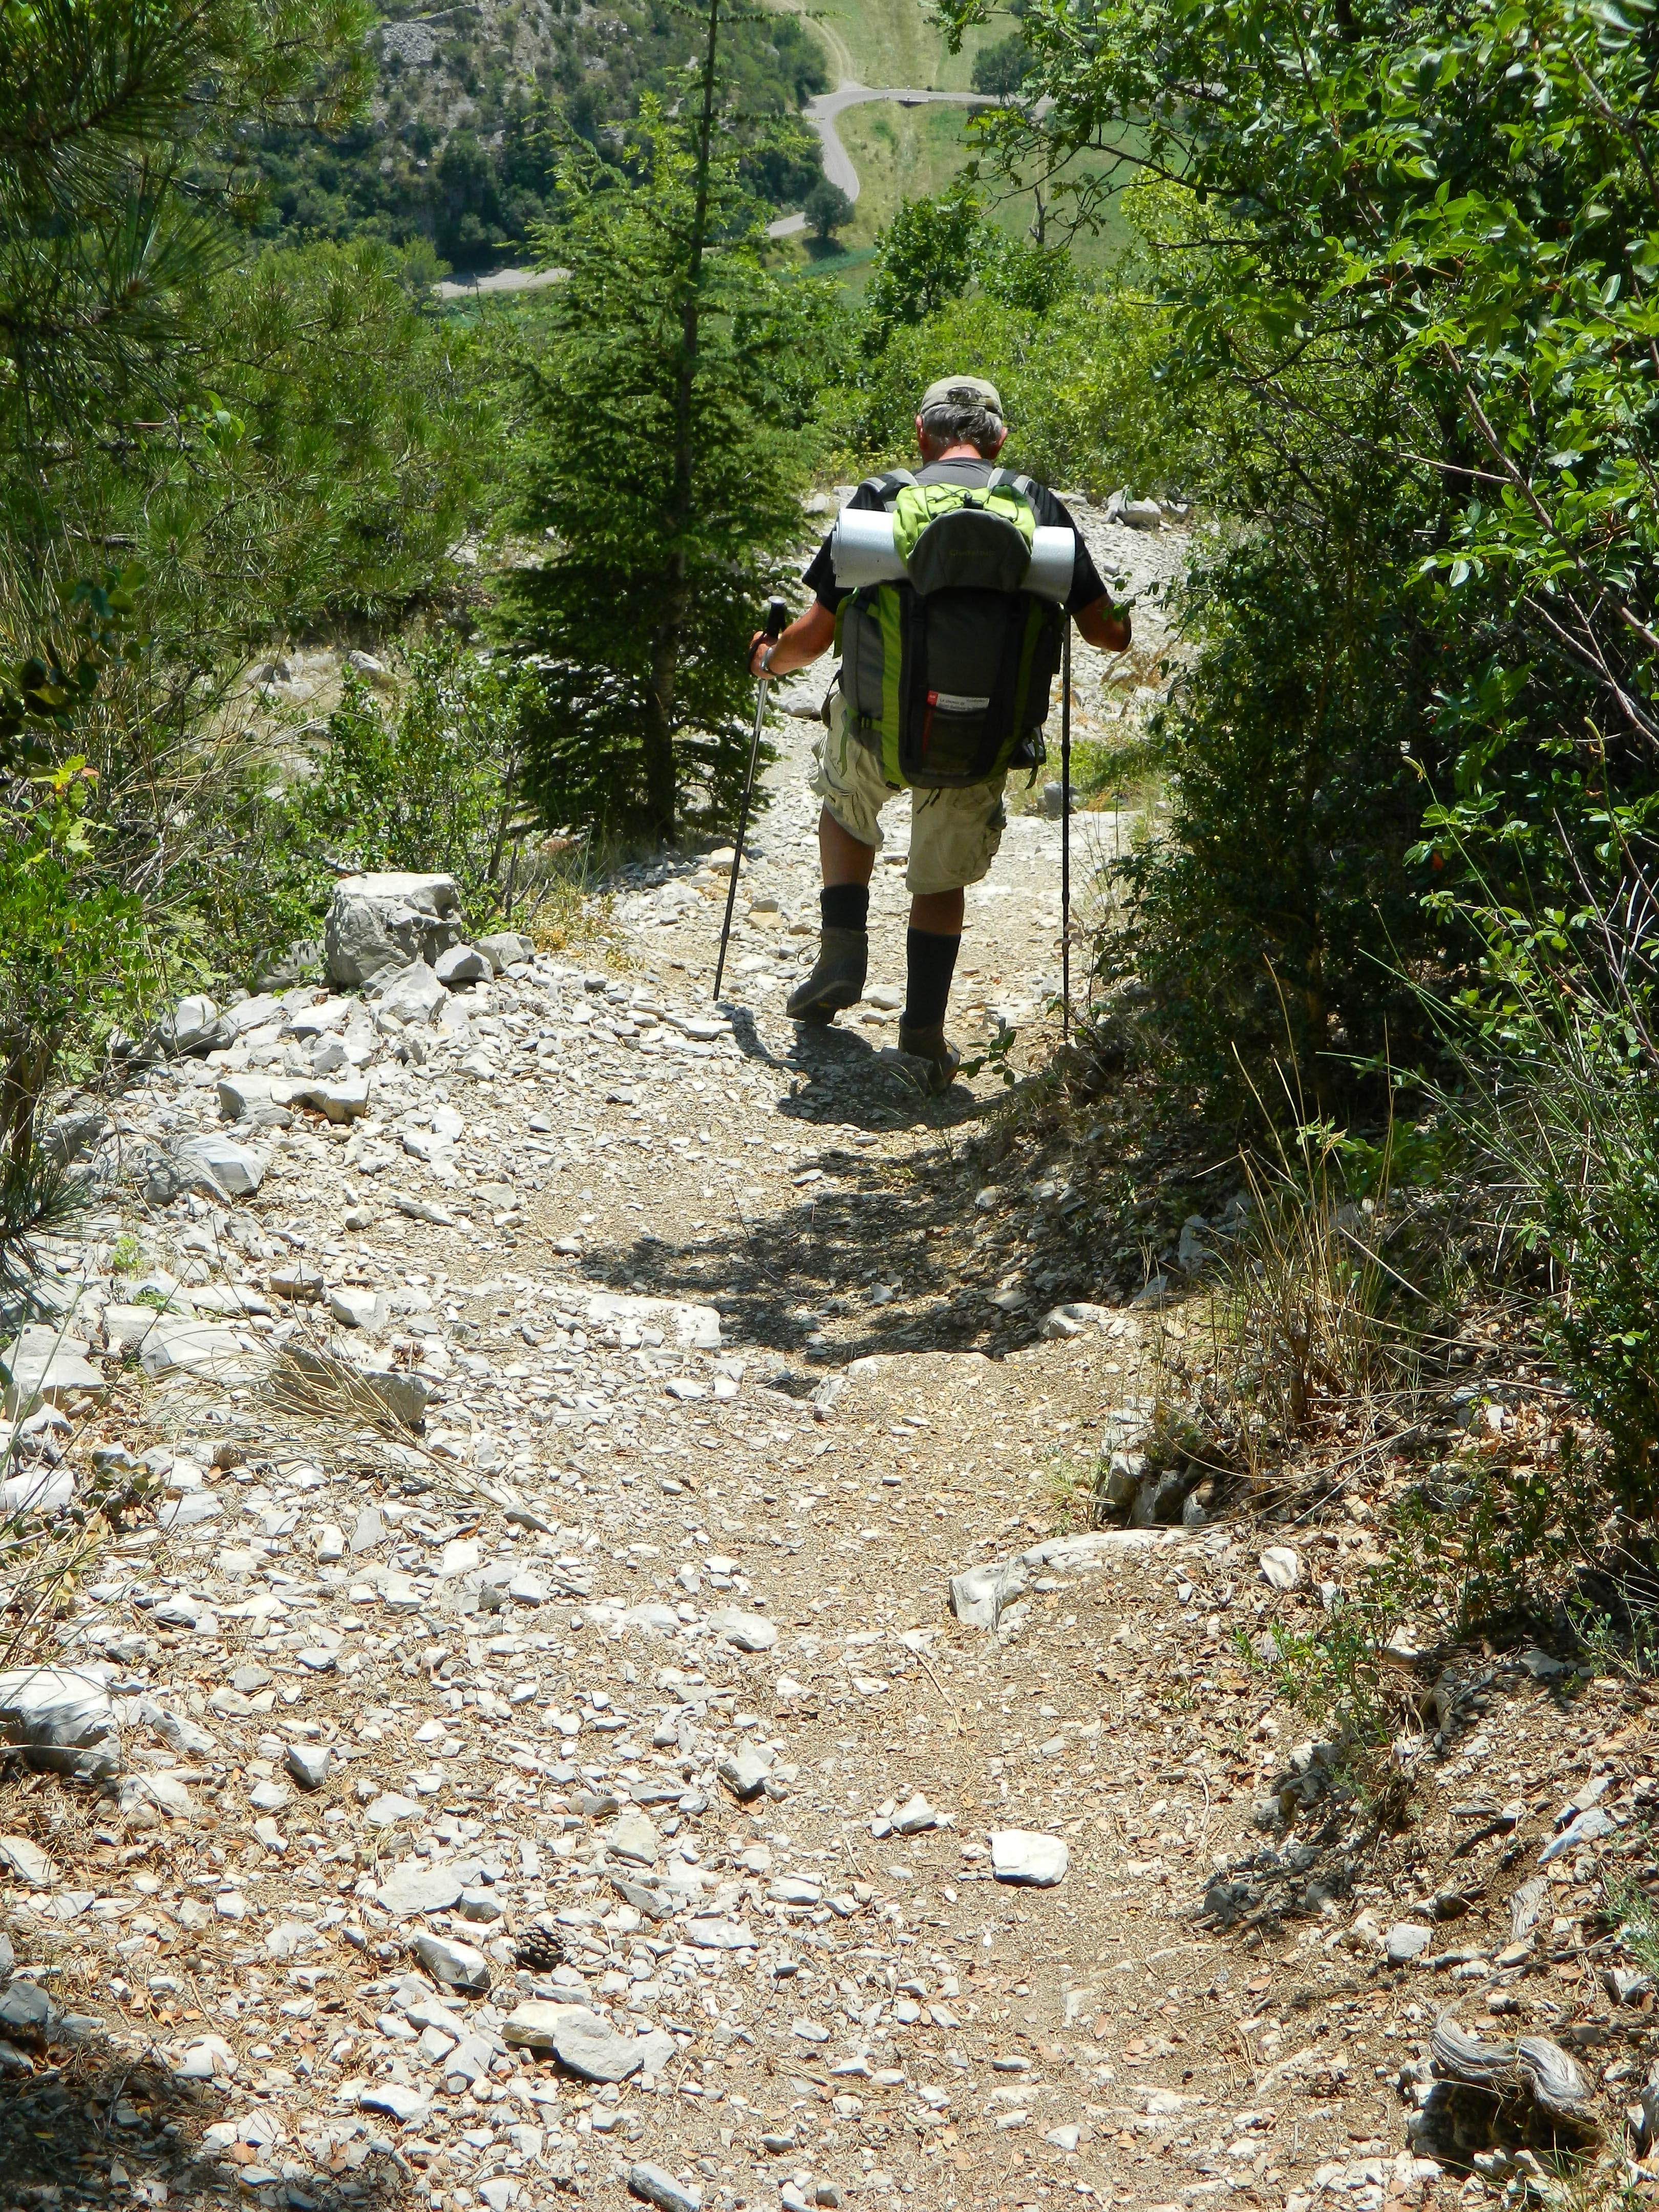
nature, path, wilderness, walking, hiking, trail, adventure, recreation, hiker, soil, ridge, geology, sports, backpacking, compostelle, cluniac path